Tyrone Mears

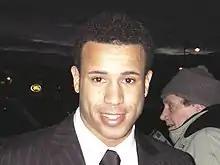
Mears in 2007

Tyrone Robert Mears (born 18 February 1983) is an English former professional footballer who played as a right-back and is currently the head coach for Fort Lauderdale United in the USL Super League. The clubs he played for include Bolton Wanderers, Preston North End, West Ham United, Derby County, Olympique de Marseille, Burnley, Seattle Sounders FC, Atlanta United FC, Minnesota United FC, and West Bromwich Albion. From Stockport in the north west of England, Mears once played for the Jamaica national football team despite not being eligible to do so.